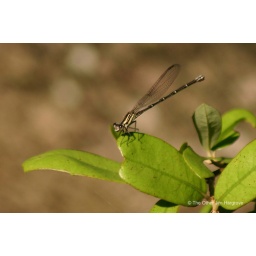
Female Damselfly on tree near our balcony